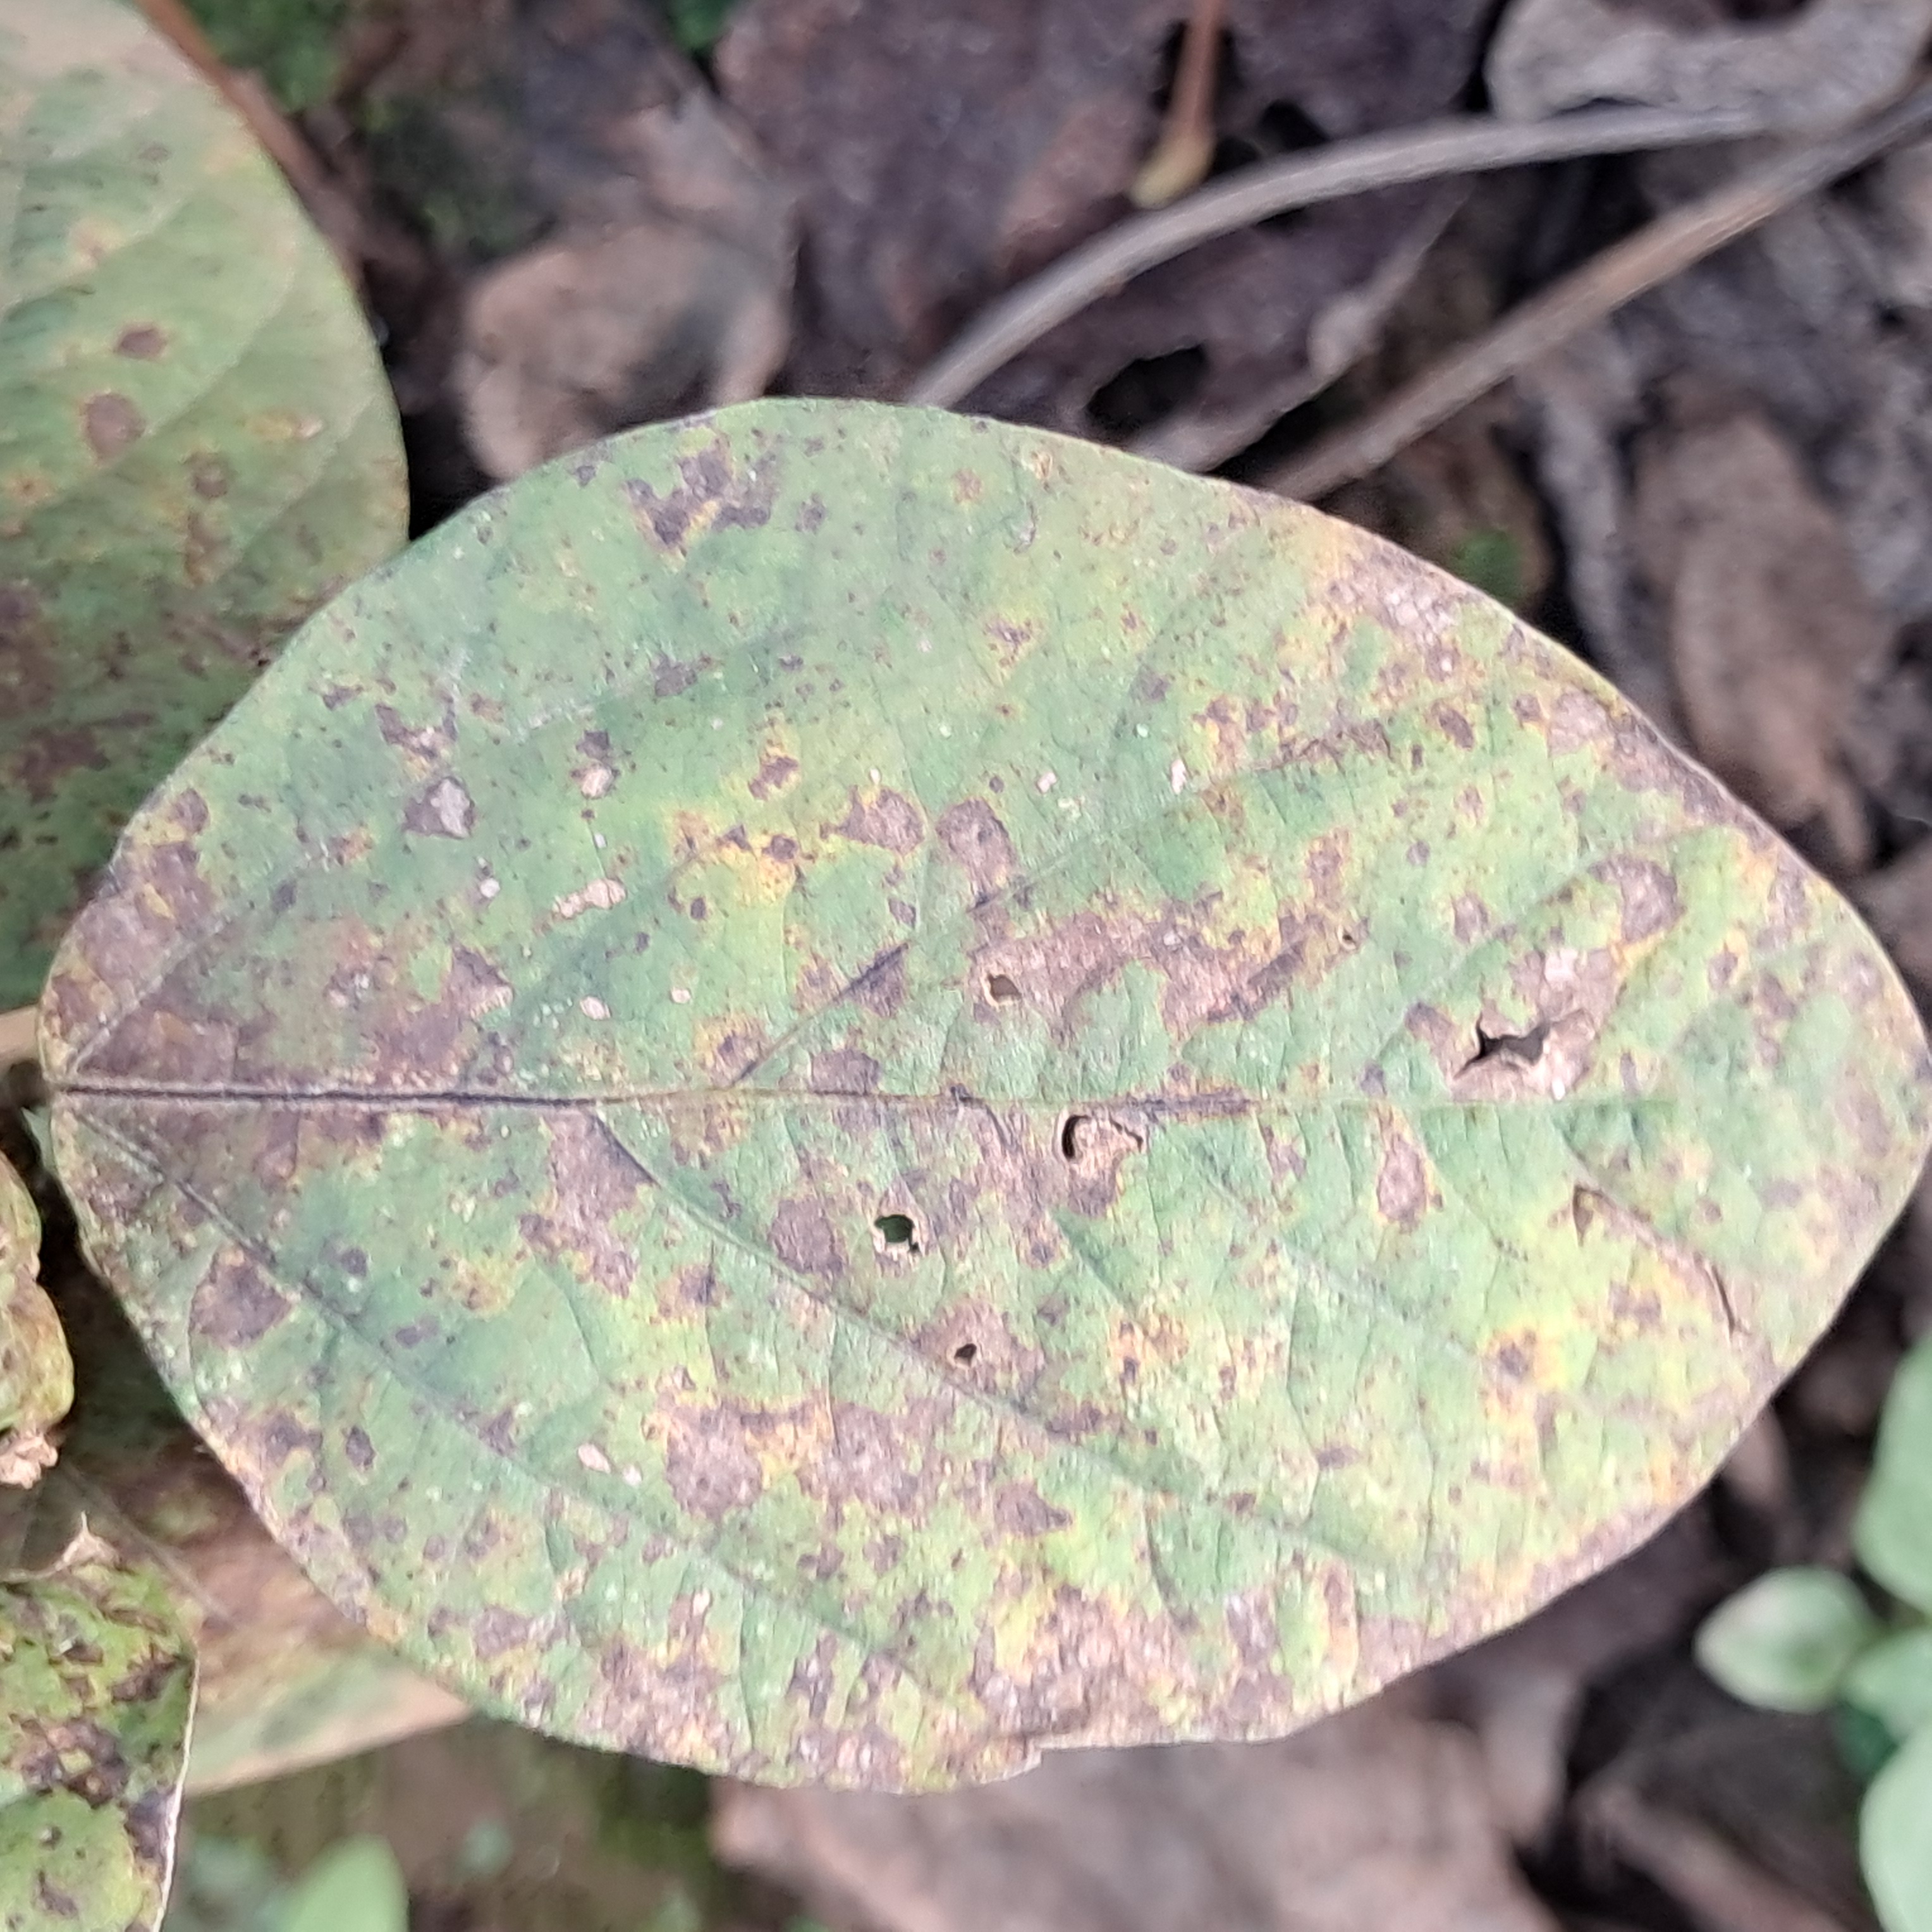
Label: Rust